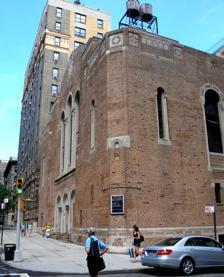
Building: Ansche Chesed
Country: United States of America
Year built: 1928
Synagogue in Manhattan, New York This article is about the current synagogue and congregation. For the former synagogue and heritage building in Lower East Side, see Angel Orensanz Center . Ansche Chesed Exterior of Ansche Chesed Religion Affiliation Conservative Judaism Ecclesiastical or organizational status Synagogue Leadership Rabbi Jeremy Kalmanofsky Status Active Location Location West End Avenue and 100th Street , Upper West Side , Manhattan , New York City , New York Country United States Location in Upper West Side , Manhattan Geographic coordinates 40°47′52.2″N 73°58′15.4″W / 40.797833°N 73.970944°W / 40.797833; -73.970944 Architecture Architect(s) Edward I. Shire Type Synagogue Style Byzantine Revival Date established 1828 (as a congregation) Completed 1928 (current location) Construction cost $1.3 million Capacity 1,600 worshippers Ansche Chesed is a Conservative synagogue located at West End Avenue and 100th Street on the Upper West Side of Manhattan in New York City , New York , United States. History German sermon delivered at Ansche Chesed by Rabbi Samuel Adler , 1860 The congregation was founded in 1828 by a group of German , Dutch , and Polish Jews who split off from Congregation B'nai Jeshurun . Before 1850, the congregation met at various locations, including 32 and 38 Henry Street. By 1850, when the congregation erected the building on Norfolk Street, on Manhattan's Lower East Side , that is now the Angel Orensanz Center , there had been further secessions, and the congregation was composed of immigrants from Germany. It was also the largest in the United States. In 1874, the congregation merged with Congregation Adas Jeshurun of 221 West 39th Street to form Congregation Beth-El. This group met at a newly constructed synagogue in Yorkville , on the corner of Lexington Avenue and 63rd Street, but by c. 1877 the more traditional German Jews of the congregation reconstituted Ansche Chesed near Lexington Avenue and 113th Street . They were joined by newer immigrants. A small building they used, at 160 East 112th Street, was used by another synagogue, Congregation Tikvath Israel, until at least the mid-1970s, and in 2019 is the Christ Apostolic Church of U.S.A. In 1908, the congregation was part of the movement of upper-middle-class New Yorkers to the newly fashionable neighborhood of Harlem . They moved from the 112th Street location to a handsome Greek revival Temple at Seventh Avenue and 114th Street . It cost the congregation $200,000 to erect the building in 1908 and 1909. Edward Shire designed the building using limestone and brick. It had seating for 1,200 worshippers, classrooms for 400, and a glass-walled garden on the roof. In 1928, the congregation again followed fashion, from Harlem to the even newer Upper West Side of Manhattan, opening its present Byzantine Revival building at West End Avenue and 100th Street. The architect was again Edward I. Shire, and the cost was $1.3 million. The previous location was sold to the Catholic Archdiocese of New York, who opened the Iglesia de Nuestra Señora de la Milagrosa church to serve Harlem's Hispanic demographic. In 1980, the Archdiocese sold it to Mt. Neboh Baptist Church, which still occupies it as of 2019 [update] . The cornerstone showing the Hebrew year 5668, and the carved luchos at the top of the building, show its Ansche Chesed heritage. The West End building was designed to seat 1,600, have social events for 500, and like its predecessor, has a rooftop garden. Contemporary overview Ansche Chesed is an egalitarian, participatory Conservative synagogue. In addition to its historic sanctuary, the congregation has a multi-story building with many classrooms and several event spaces.  This makes it possible for multiple activities to take place in the building throughout the week, as well as for several minyanim to meet within the congregation. The minyanim include: Sanctuary Service Minyan Ma'at Minyan Rimonim West Side Minyan Ansche Chesed's Sanctuary Service is the minyan that directly continues the historical congregation of Ansche Chesed; its name derives from the fact that it holds its services in the synagogue's sanctuary. This service follows the traditional Conservative liturgy (including full Torah reading and Haftarah and Musaf service). Rabbi Jeremy Kalmanofsky delivers Divrei Torah (comments and explanations on the weekly Torah portion) several times a month and offers weekly comments on various aspects of the service. Cantor Natasha J. Hirschhorn leads the sung portion of the service, and is also Ansche Chesed's music director. Lay members of the congregation also participate actively in all facets of the service. Ansche Chesed runs a Hebrew School, with classes that begin in pre-school and continue through the teen years. The synagogue also runs an array of other educational initiatives, focused on adult learning, literature, and family programs.  A Social Action Committee oversees a series of community outreach and support programs, including the hosting of a homeless shelter, local park clean-up activities, and programs focused on topics such as the environment.  Ansche Chesed hosts several unaffiliated nursery schools, including Purple Circle, Morningside Montessori, Yaldaynu Preschool, and Discovery Programs. Ansche Chesed also houses The Havurah School, serving students from kindergarten through 7th grade. It is an independent, self-supporting school that has been at Ansche Chesed for over 20 years.  At the Havurah School, students learn a wide variety of Jewish subjects primarily through the arts. Biblical improvisation, painting and drawing, work in clay, movement, creative writing, debate and music are some of the techniques used to experientially understand the Torah, the holidays, and the great themes of Jewish life, tradition, and philosophy. Rabbinical leaders This section needs expansion . You can help by adding to it . ( January 2024 ) The following individuals have served as rabbi of Ansche Chesed congregation: Max Lilienthal (1815–1882) honorary rabbi from 1852 to 1857 Jonas Bondi Preacher and Chief Rabbi from 1858 to 1859 J. Mielziner 1868 J. Kohn 1911–1931 ... Michael Strassfeld .-2001 Jeremy Kalmanofsky 2001–present References